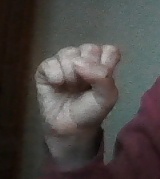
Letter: saad